William Porcher DuBose

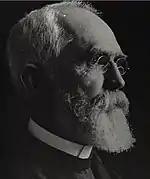

William Porcher DuBose (April 11, 1836 – August 18, 1918) was an American priest, author, and theologian in the Episcopal Church in the United States. After service in the Confederate States Army during the American Civil War, in which he became a chaplain in his cousin's regiment, DuBose served as a Professor, Chaplain, and Dean of Theology at the University of the South in Sewanee, Tennessee. Later he served as Chaplain at Fairmount College in Monteagle, Tennessee (currently the DuBose Conference Center, named after William Porcher DuBose) and as priest-in-charge at the nearby Chapel of the Holy Comforter.